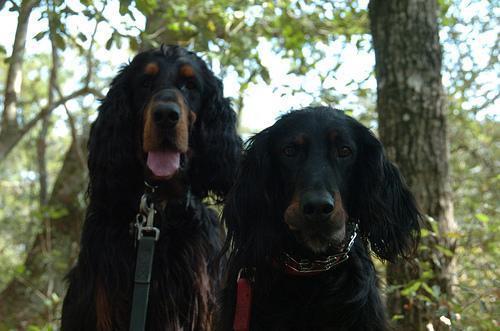
Gordon_setter